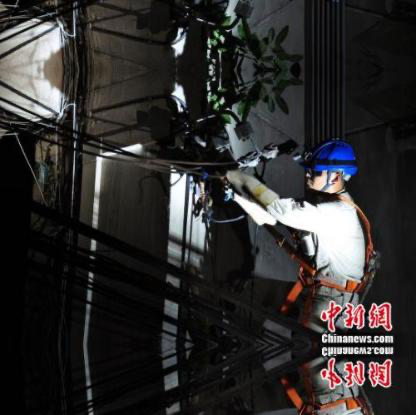
Objects in the image:
label: helmet